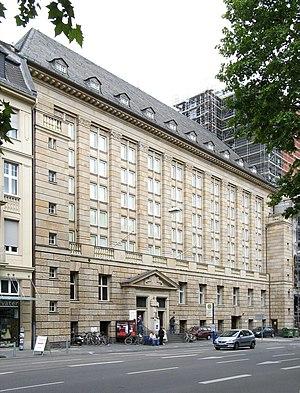
La Landesbibliothek Wiesbaden de Wiesbaden est la bibliothèque centrale du Land de Hesse et une des plus importantes bibliothèques à caractère universel en Allemagne avec environ 800 000 livres.